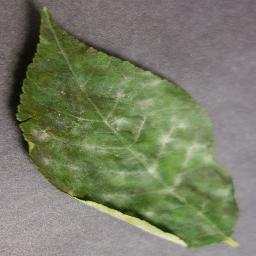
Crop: cherry
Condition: (including_sour)_powdery_mildew